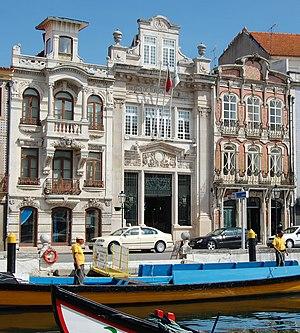
Maison de la Coopérative Agricole (bâtiment Art Nouveau) et les barques traditionnelles du port d'Aveiro This file was uploaded for Wiki Loves Monuments in Portugal with the unique identifier 73045. English